Delphi

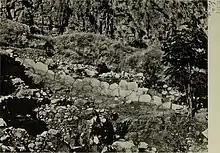
The polygonal wall, 1902

The site was first briefly excavated in 1880 by Bernard Haussoullier (1852–1926) on behalf of the French School at Athens, of which he was a sometime member. The site was then occupied by the village of Kastri, about 100 houses, 200 people. Kastri ("fort") had been there since the destruction of the place by Theodosius I in 390. He probably left a fort to make sure it was not repopulated, however, the fort became the new village. They were mining the stone for re-use in their own buildings. British and French travelers visiting the site suspected it was ancient Delphi. Before a systematic excavation of the site could be undertaken, the village had to be relocated, but the residents resisted.